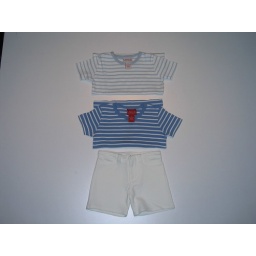
L.O.G.G. by H&amp;amp;M striped shirts are paired with Big Enough's white jersey knit shorts (zip front).Shirts (4)Shorts (2-3yr)$8.00/3pcID#80a/80b/80c